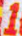
Number: 1